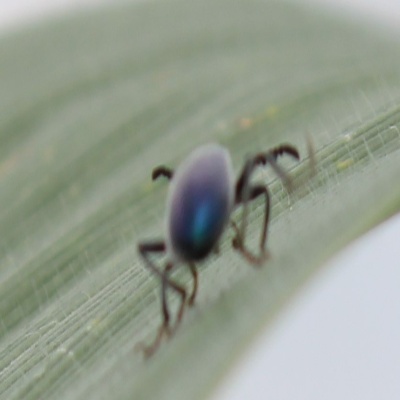
Crop: Maize
Condition: leaf beetle